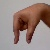
The image shows a hand gesture representing the letter 'Q' in Indian Sign Language.